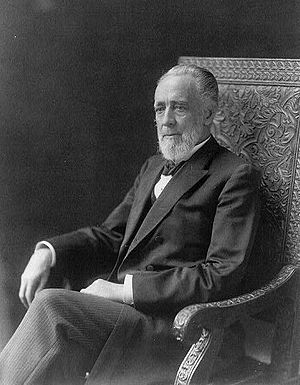
Amerikanske indenrigsministre / Indenrigsministre
Henry Moore Teller
Amerikanske indenrigsministre eller United States Secretary of the Interior leder United States Department of the Interior.